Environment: real
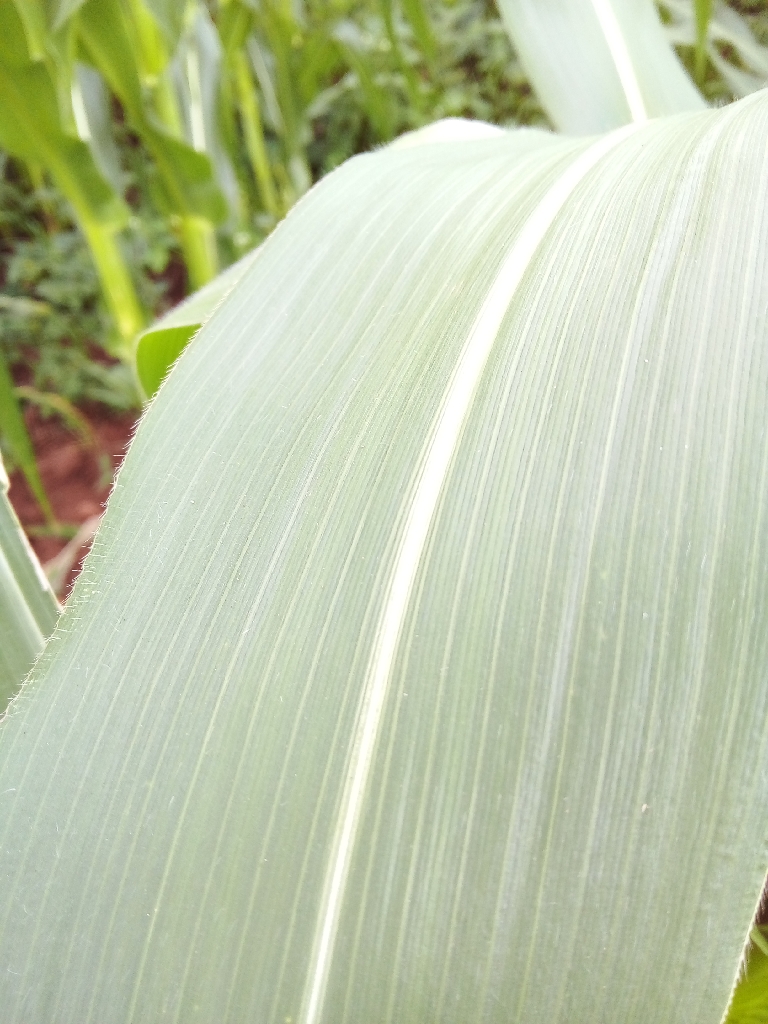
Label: healthy